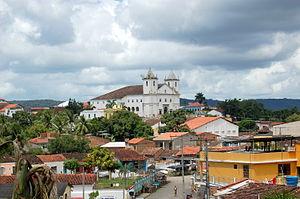
Maragogipe est une municipalité brésilienne de l'État de Bahia et la microrégion de Santo Antônio de Jesus.